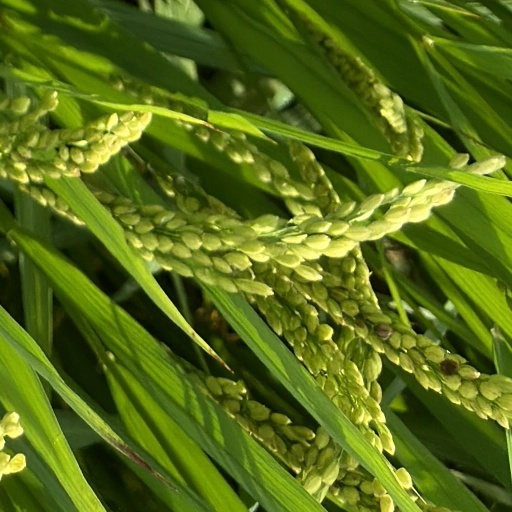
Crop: rice